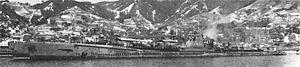
La classe Type C est une classe de sous-marins en service dans la marine impériale japonaise pendant la Seconde Guerre mondiale. Les sous-marins de type C étaient mieux armés que les types A et B. Ils ont également été utilisés comme vaisseau mère de sous-marins de poche de la classe Kō-hyōteki ou Kaiten ; c'est pour cette raison qu'ils n'étaient pas équipés d'installations aériennes.